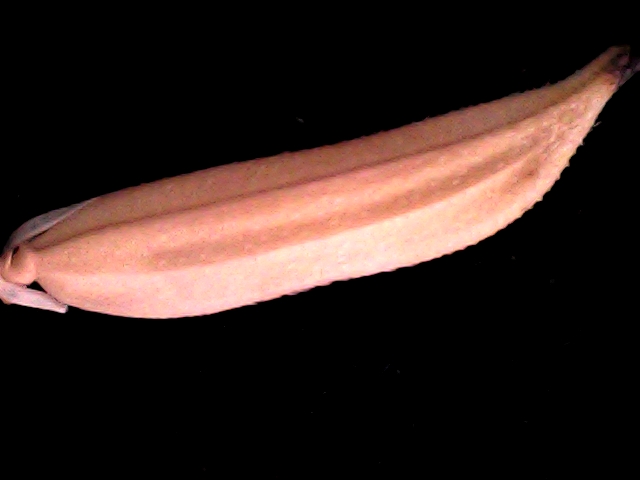
Rice variety: BD70